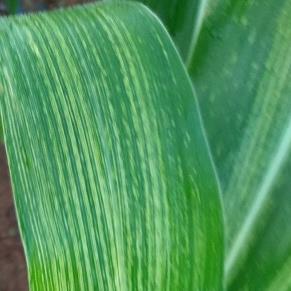
Crop: Maize
Condition: stripe-d